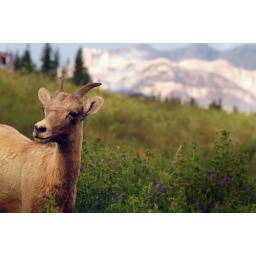
Bighorn sheep profile Rocky Mountain landscape mountains scenic landscape - Photograph by professional nature stock photographer Christina Craft